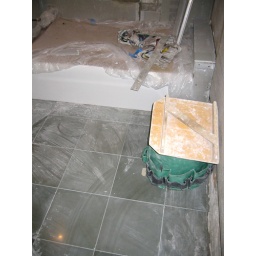
bathroom floor in place